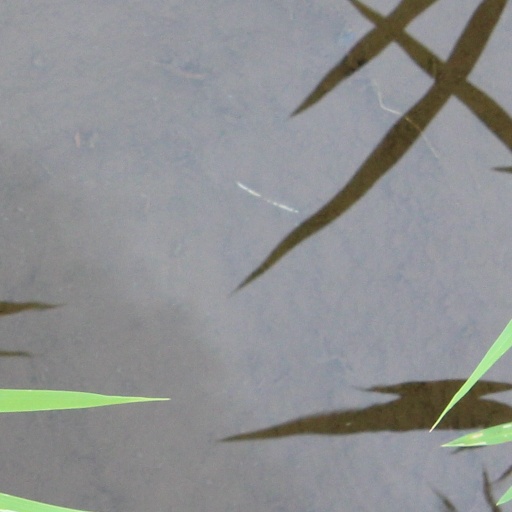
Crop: rice